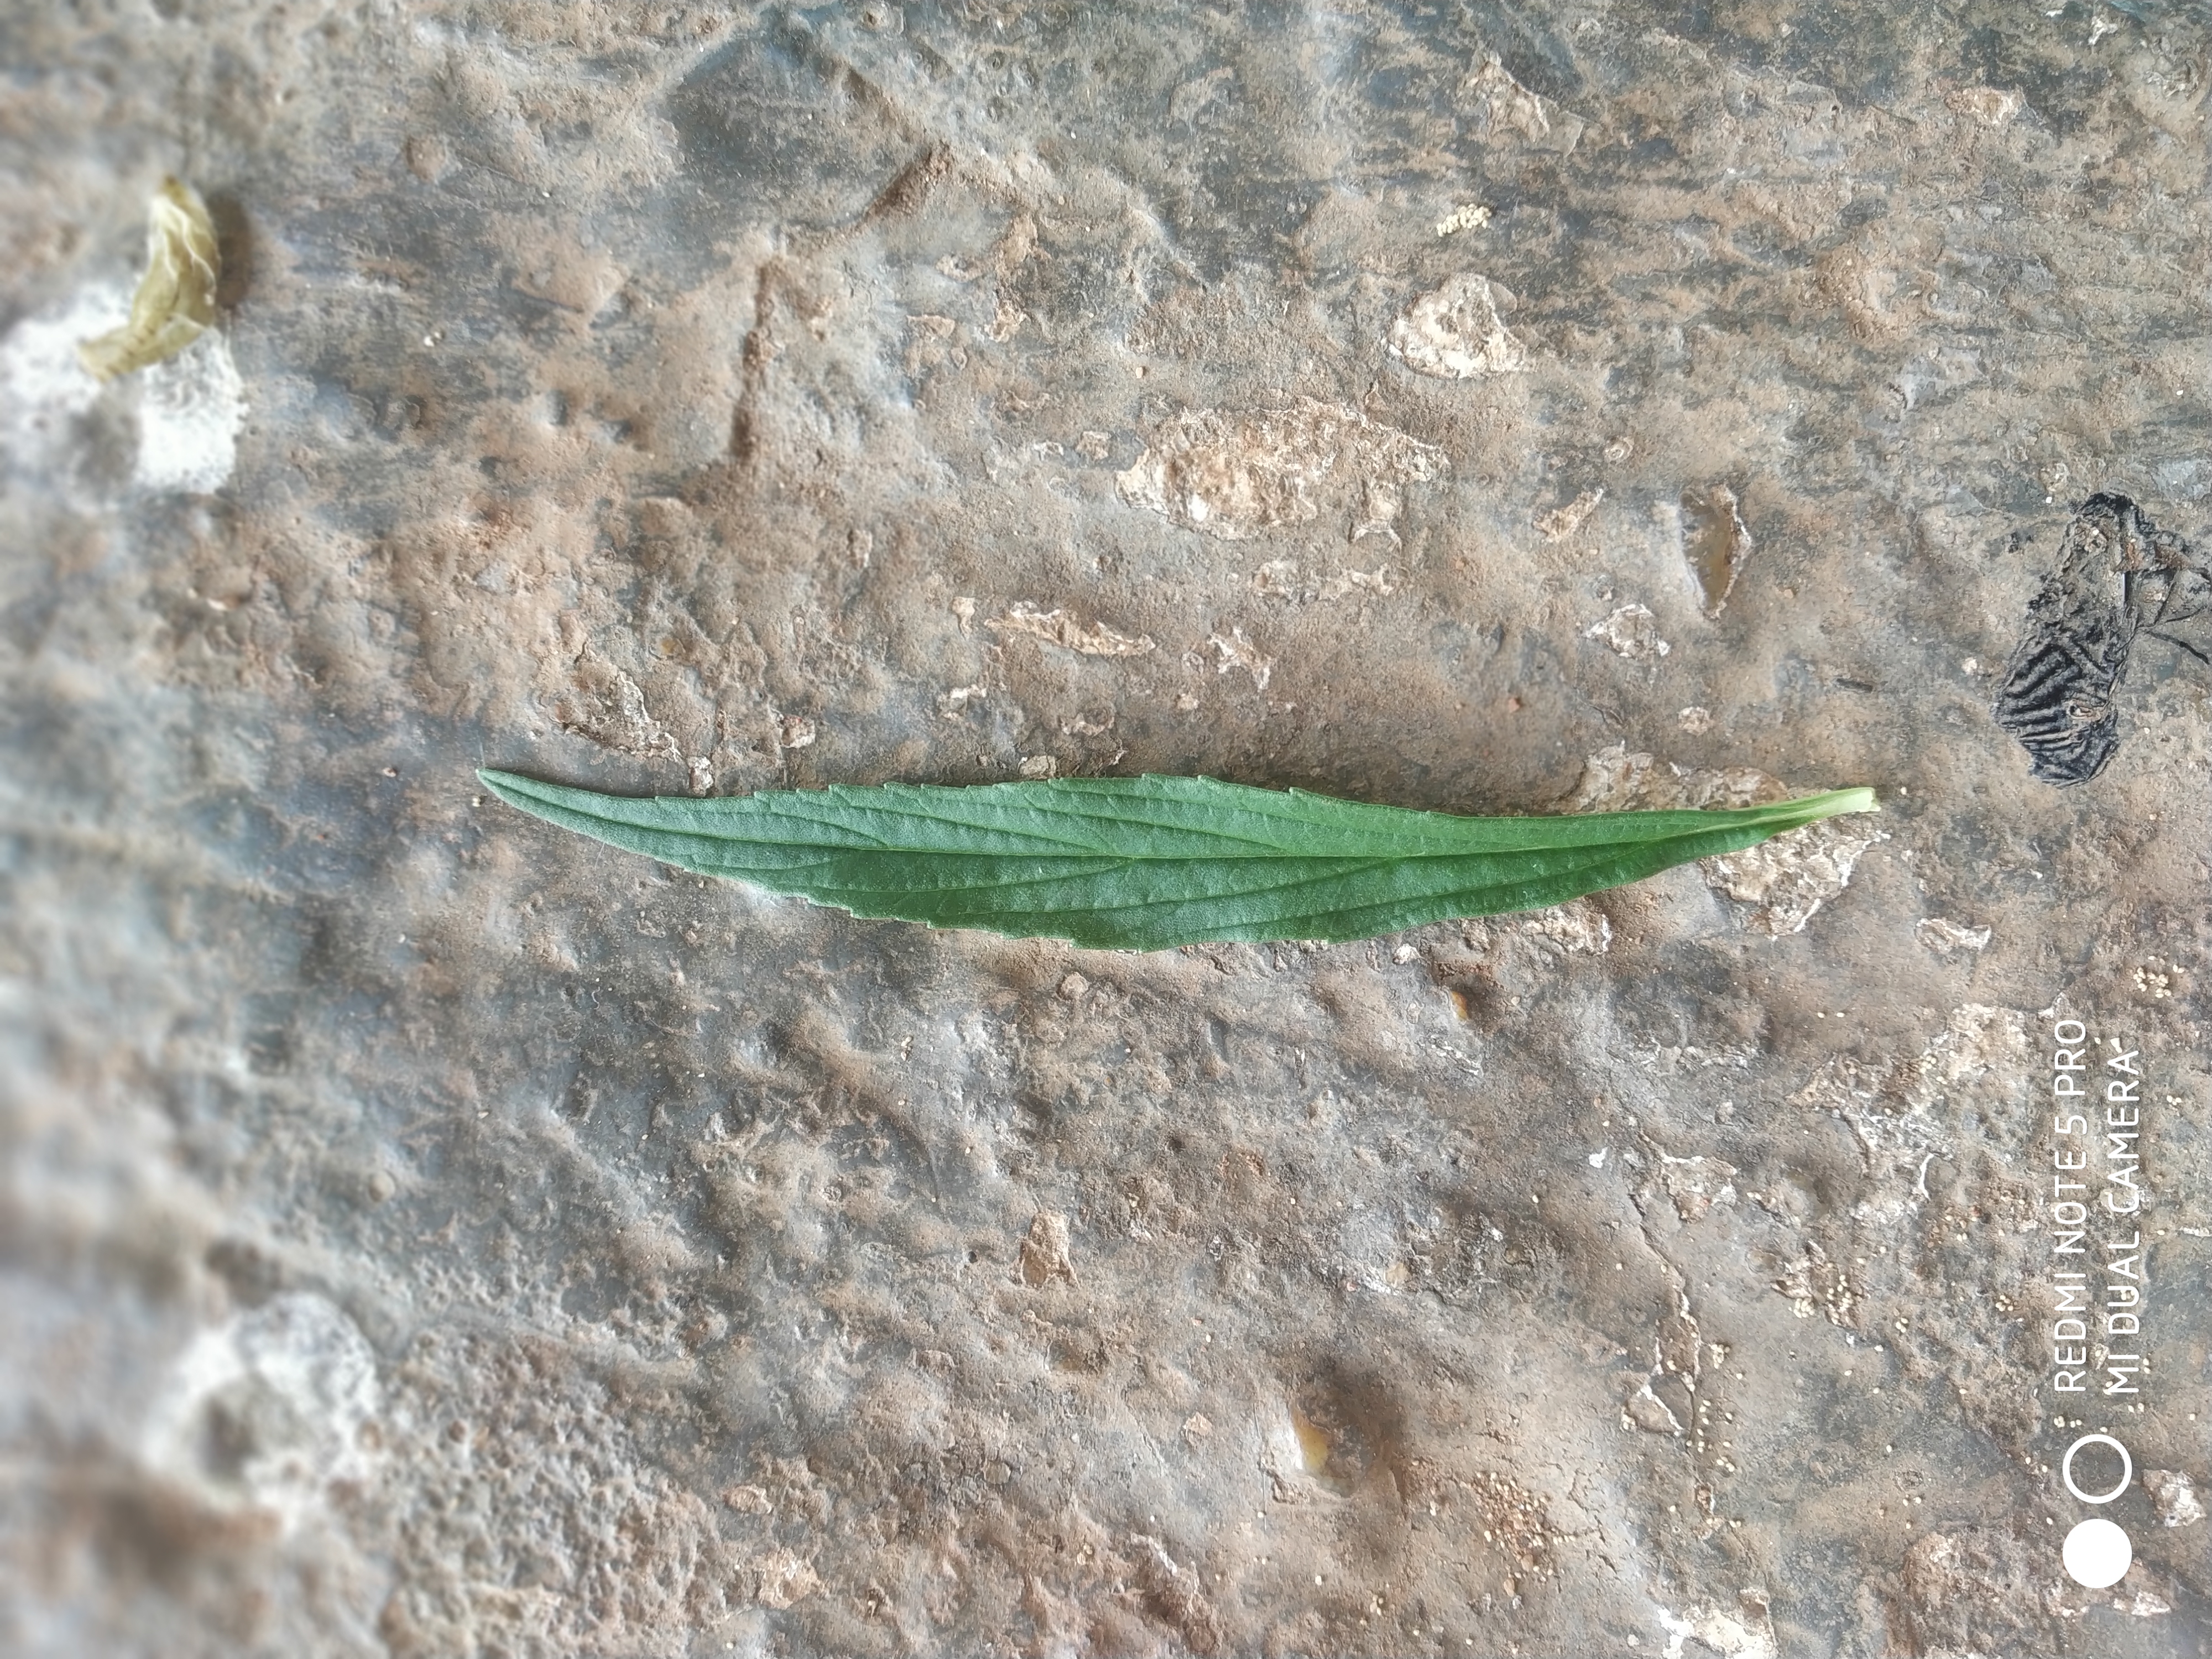
Plant: Thumbe